Fridtjof Nansen

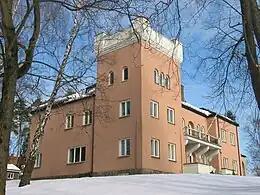
Fridtjof Nansen Institute at Polhøgda

Nansen was now considered an oracle by all would-be explorers of the north and south polar regions. Abruzzi had consulted him, as had the Belgian Adrien de Gerlache, each of whom took expeditions to the Antarctic. Although Nansen refused to meet his own countryman and fellow-explorer Carsten Borchgrevink (whom he considered a fraud), he gave advice to Robert Falcon Scott on polar equipment and transport, prior to the 1901–04 "Discovery" expedition. At one point Nansen seriously considered leading a South Pole expedition himself, and asked Colin Archer to design two ships. However, these plans remained on the drawing board.